Evan Bates

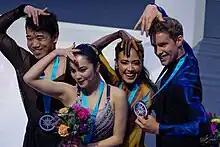
Chock and Bates with South Korean ice dancers Hannah Lim and Ye Quan, 2022

Chock/Bates finished fourth at the 2012 U.S. International Classic and then won gold at the 2012 Nebelhorn Trophy. They then competed at the 2012 Cup of China and finished fourth. At the 2013 U.S. Nationals, Chock/Bates were able to win the silver medal ahead of Shibutani/Shibutani. They were named in the U.S. team to the 2013 Four Continents, where they won the bronze medal. They finished seventh overall at the 2013 World Championships. Chock/Bates competed at the 2013 World Team Trophy and placed first in ice dance, helping Team USA win the team gold for the first time since 2009.